Magnus Jensen (footballer)

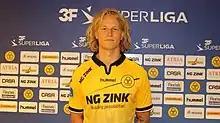
Jensen with AC Horsens in 2020

Magnus Riisgaard Jensen (born 27 October 1996) is a Danish professional footballer who plays as a centre-back for Danish Superliga club Sønderjyske.